Islamophobia

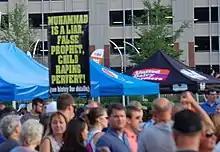
A protest in Cincinnati, Ohio

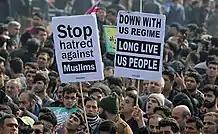
Protests against Executive Order 13769 in Tehran, Iran, 10 February 2017

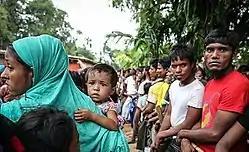
Rohingya Muslim refugees fleeing violence in Buddhist-majority Myanmar in October 2017

Data on types of hate crimes have been collected by the U.S. FBI since 1992, to carry out the dictates of the 1990 Hate Crime Statistics Act. Hate crime offenses include crimes against persons (such as assaults) and against property (such as arson), and are classified by various race-based, religion-based, and other motivations.